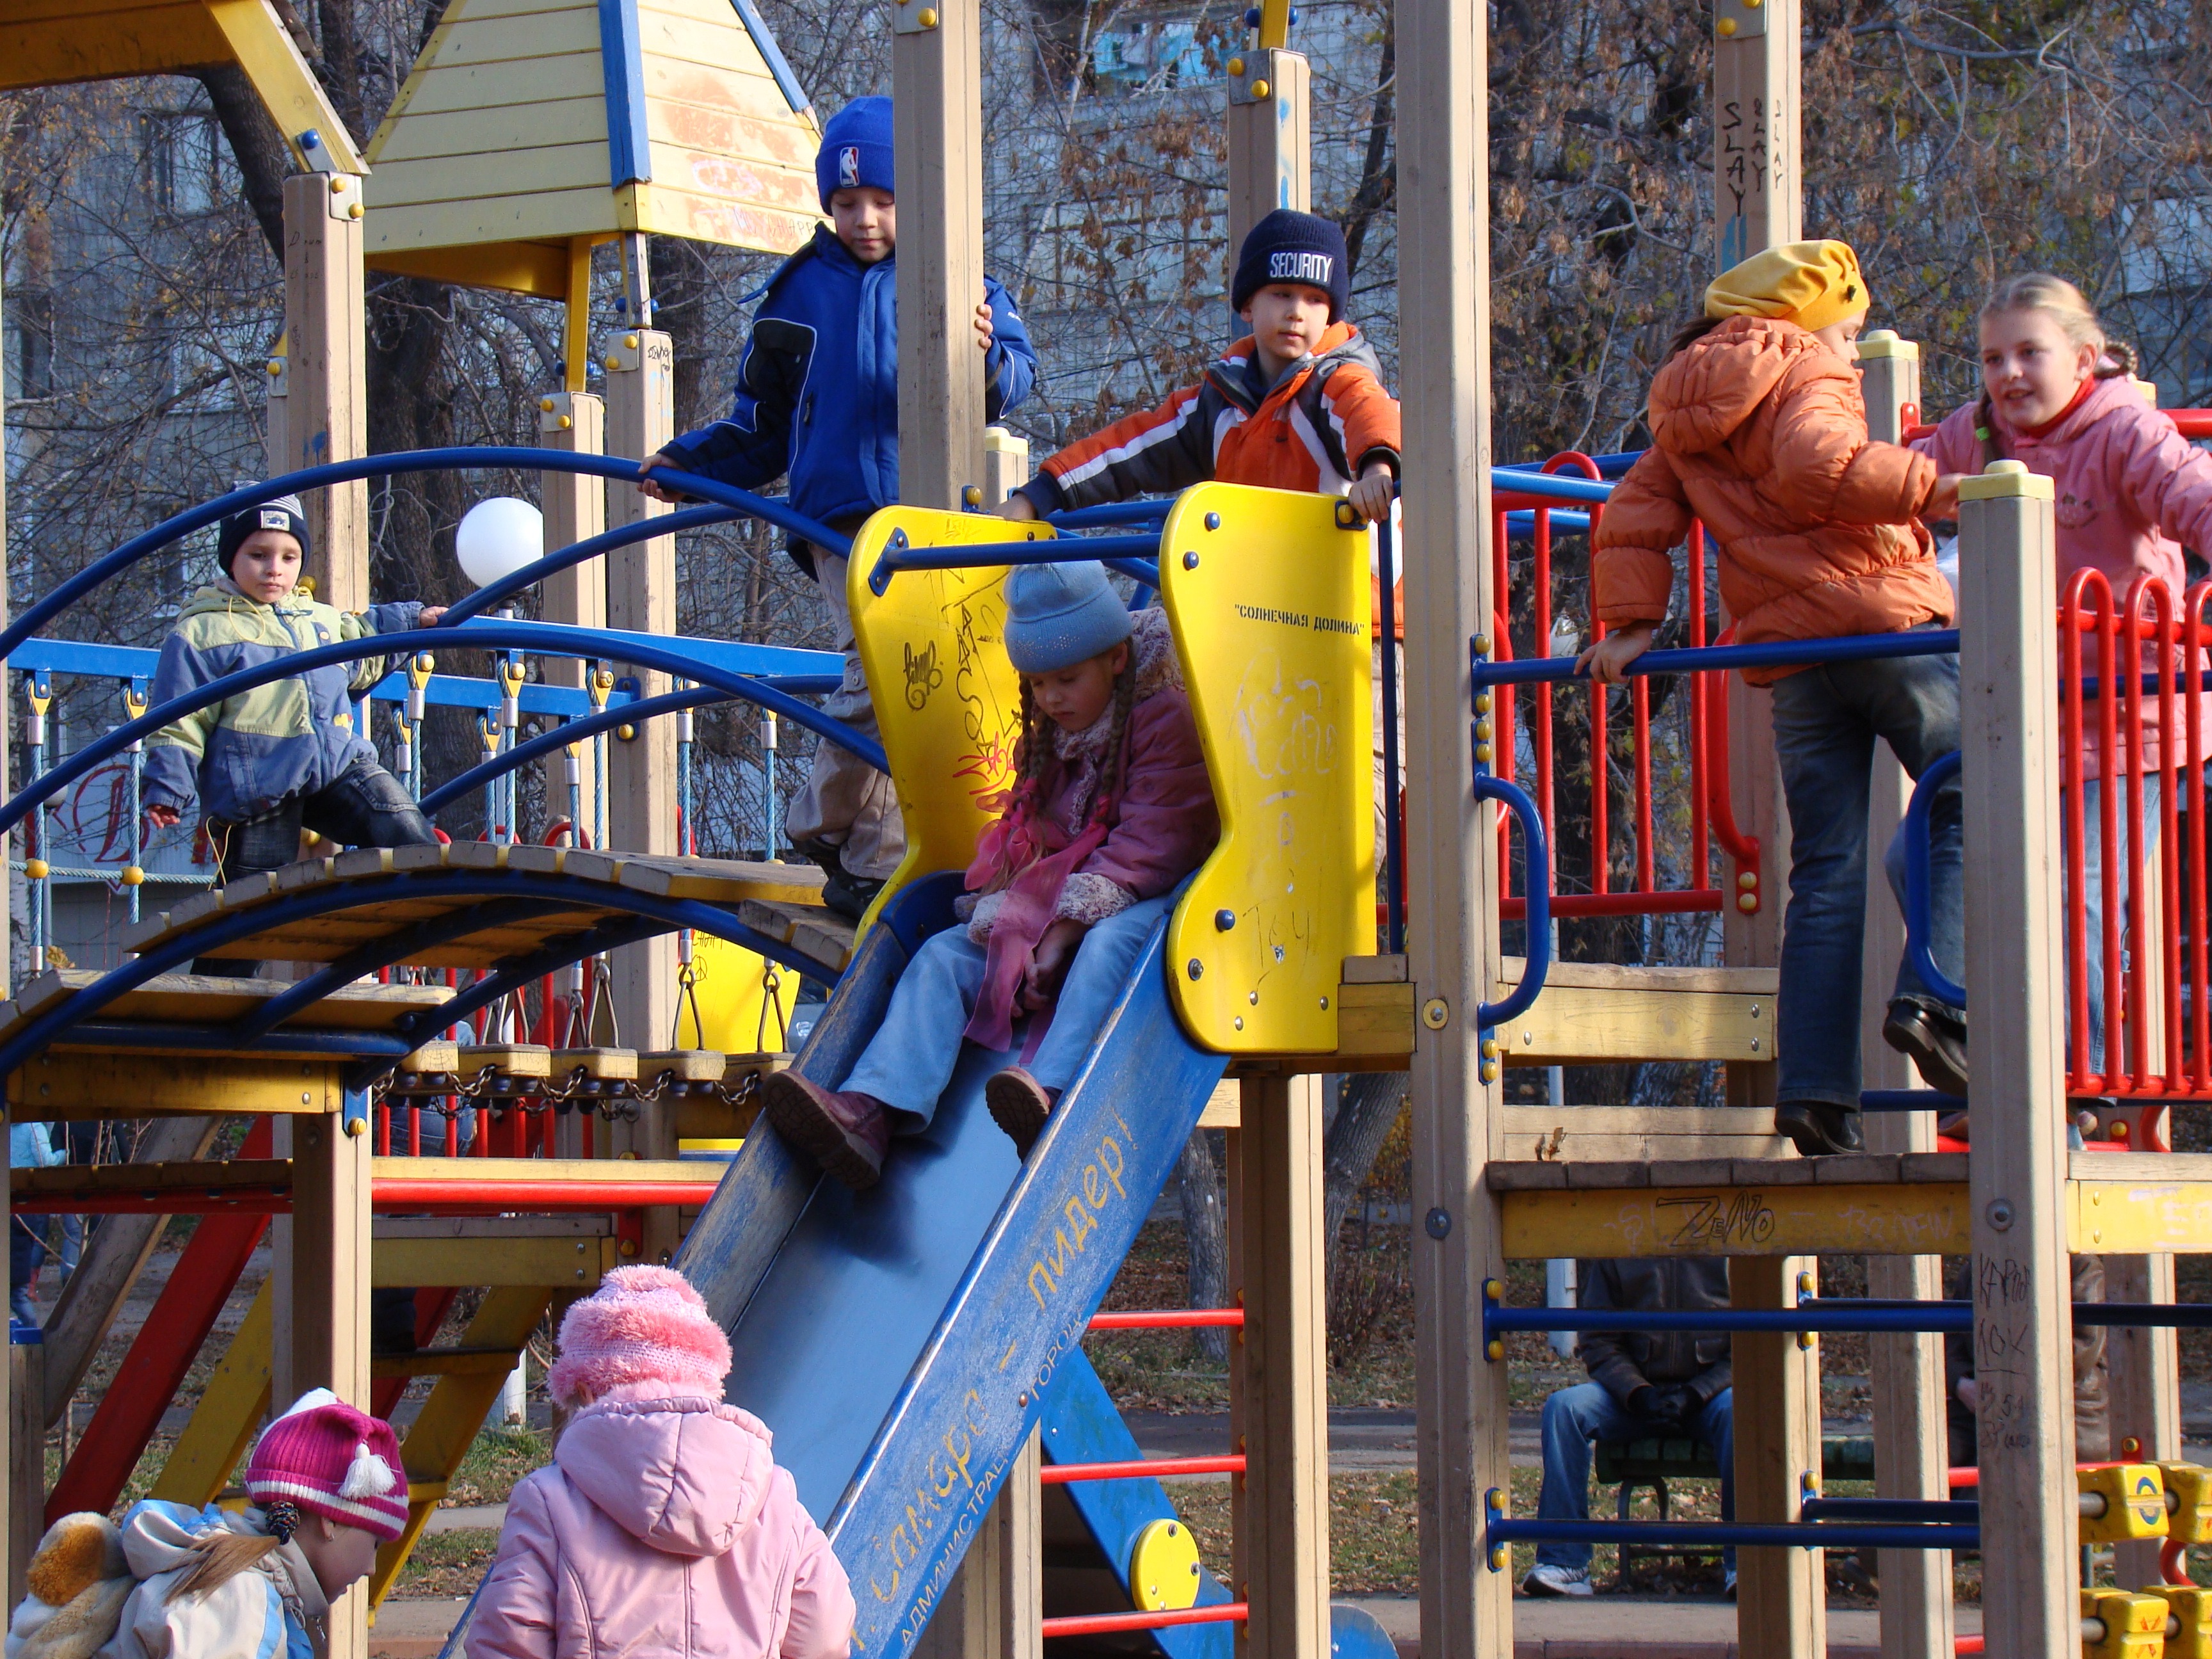
people, game, city, recreation, jumping, amusement park, park, childhood, public space, kids, girls, fun, playground, boys, fair, outdoor recreation, human settlement, outdoor play equipment, gorka